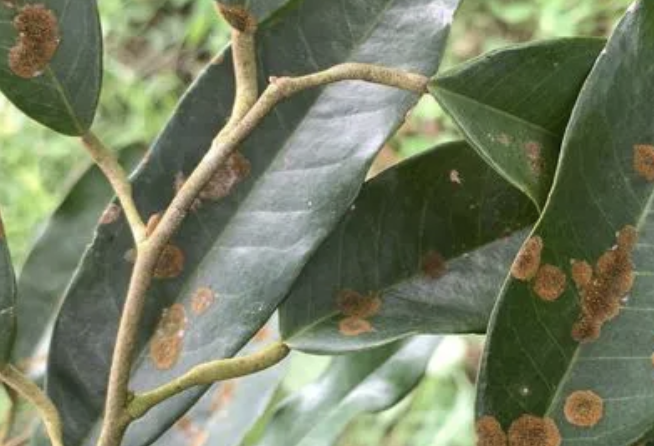
Label: stem_blight